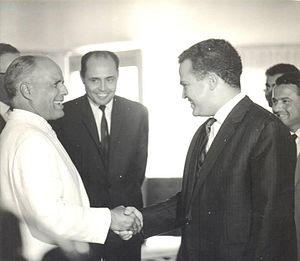
Mohamed Sayah saluant le président Bourguiba
Habib Bourguiba, de son nom complet Habib Ben Ali Bourguiba, né probablement le 3 août 1903 à Monastir et mort le 6 avril 2000 dans la même ville, est un homme d'État tunisien, président de la République entre 1957 et 1987.